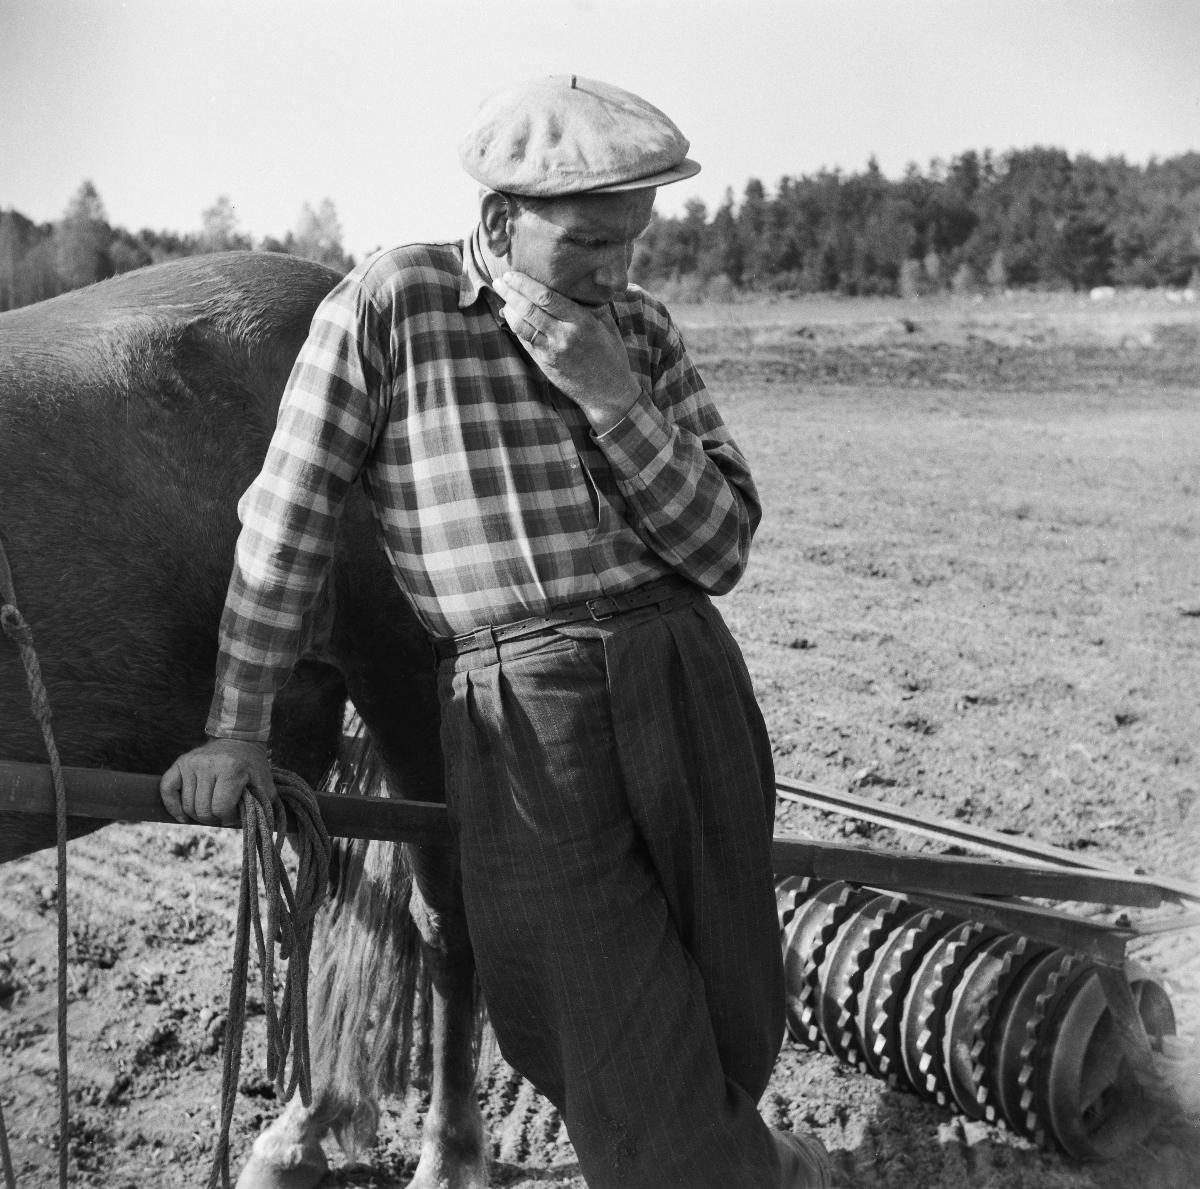
Reportaasi 21.5.1959: Kujien ja kesävieraiden Puutikkala
sisällön kuvaus: Toukotöissä oleva Yli-Anttilan tilan isäntä, maanviljelijä Paavo Pöytäkivi sanoo, että ilman hevosia ei Puutikkalan kivisillä pelloilla selvitä.
Kuvaaja: Sauri, Eero, kuvaaja
Vuosi: 1900
Paikka: Suomi, Pirkanmaa, Pälkäne, Luopioinen, Puutikkala
Aiheet: kylät; pellot; maaseutu; maanviljelijät; maatilat; miehet; villages; fields (agriculture); countryside; farmers; farms; men; byar; åkrar; landsbygd; jordbrukare; lantgårdar; män